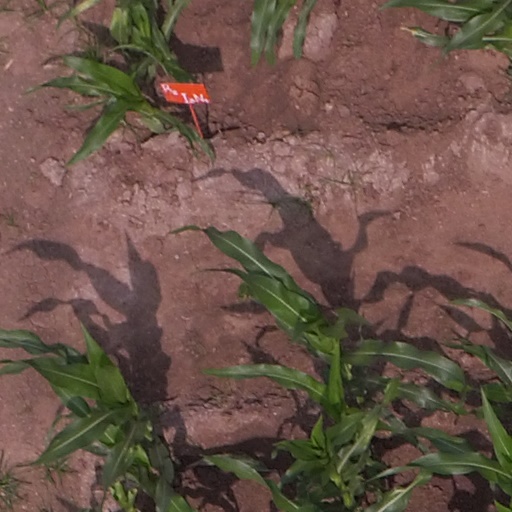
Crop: maize; corn